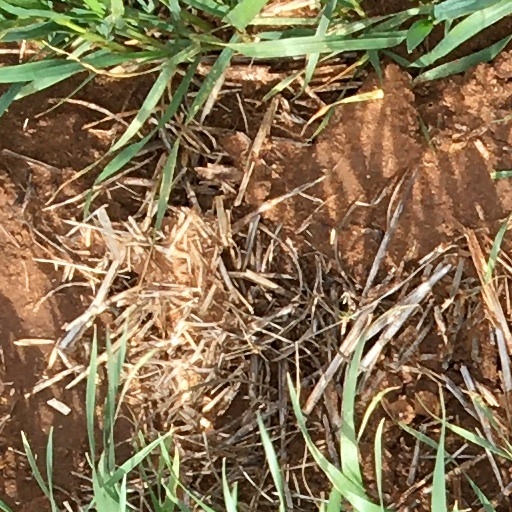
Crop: wheat